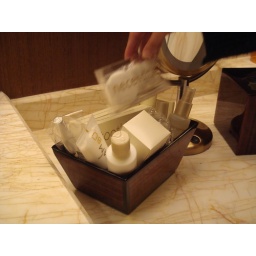
the basket of toiletries in our bathroom at the wynn. yeah we totally took everything hom with us.